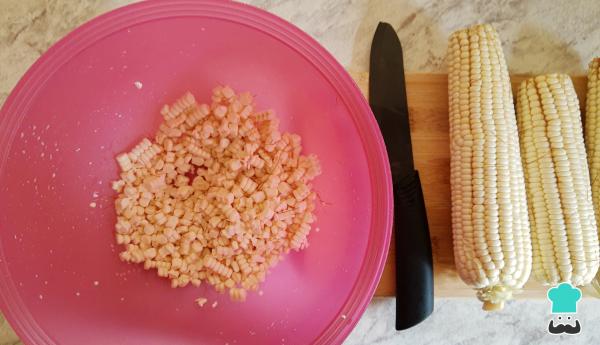
Limpia los elotes, coge un cuchillo y desgránalos colocándolos en posición vertical.